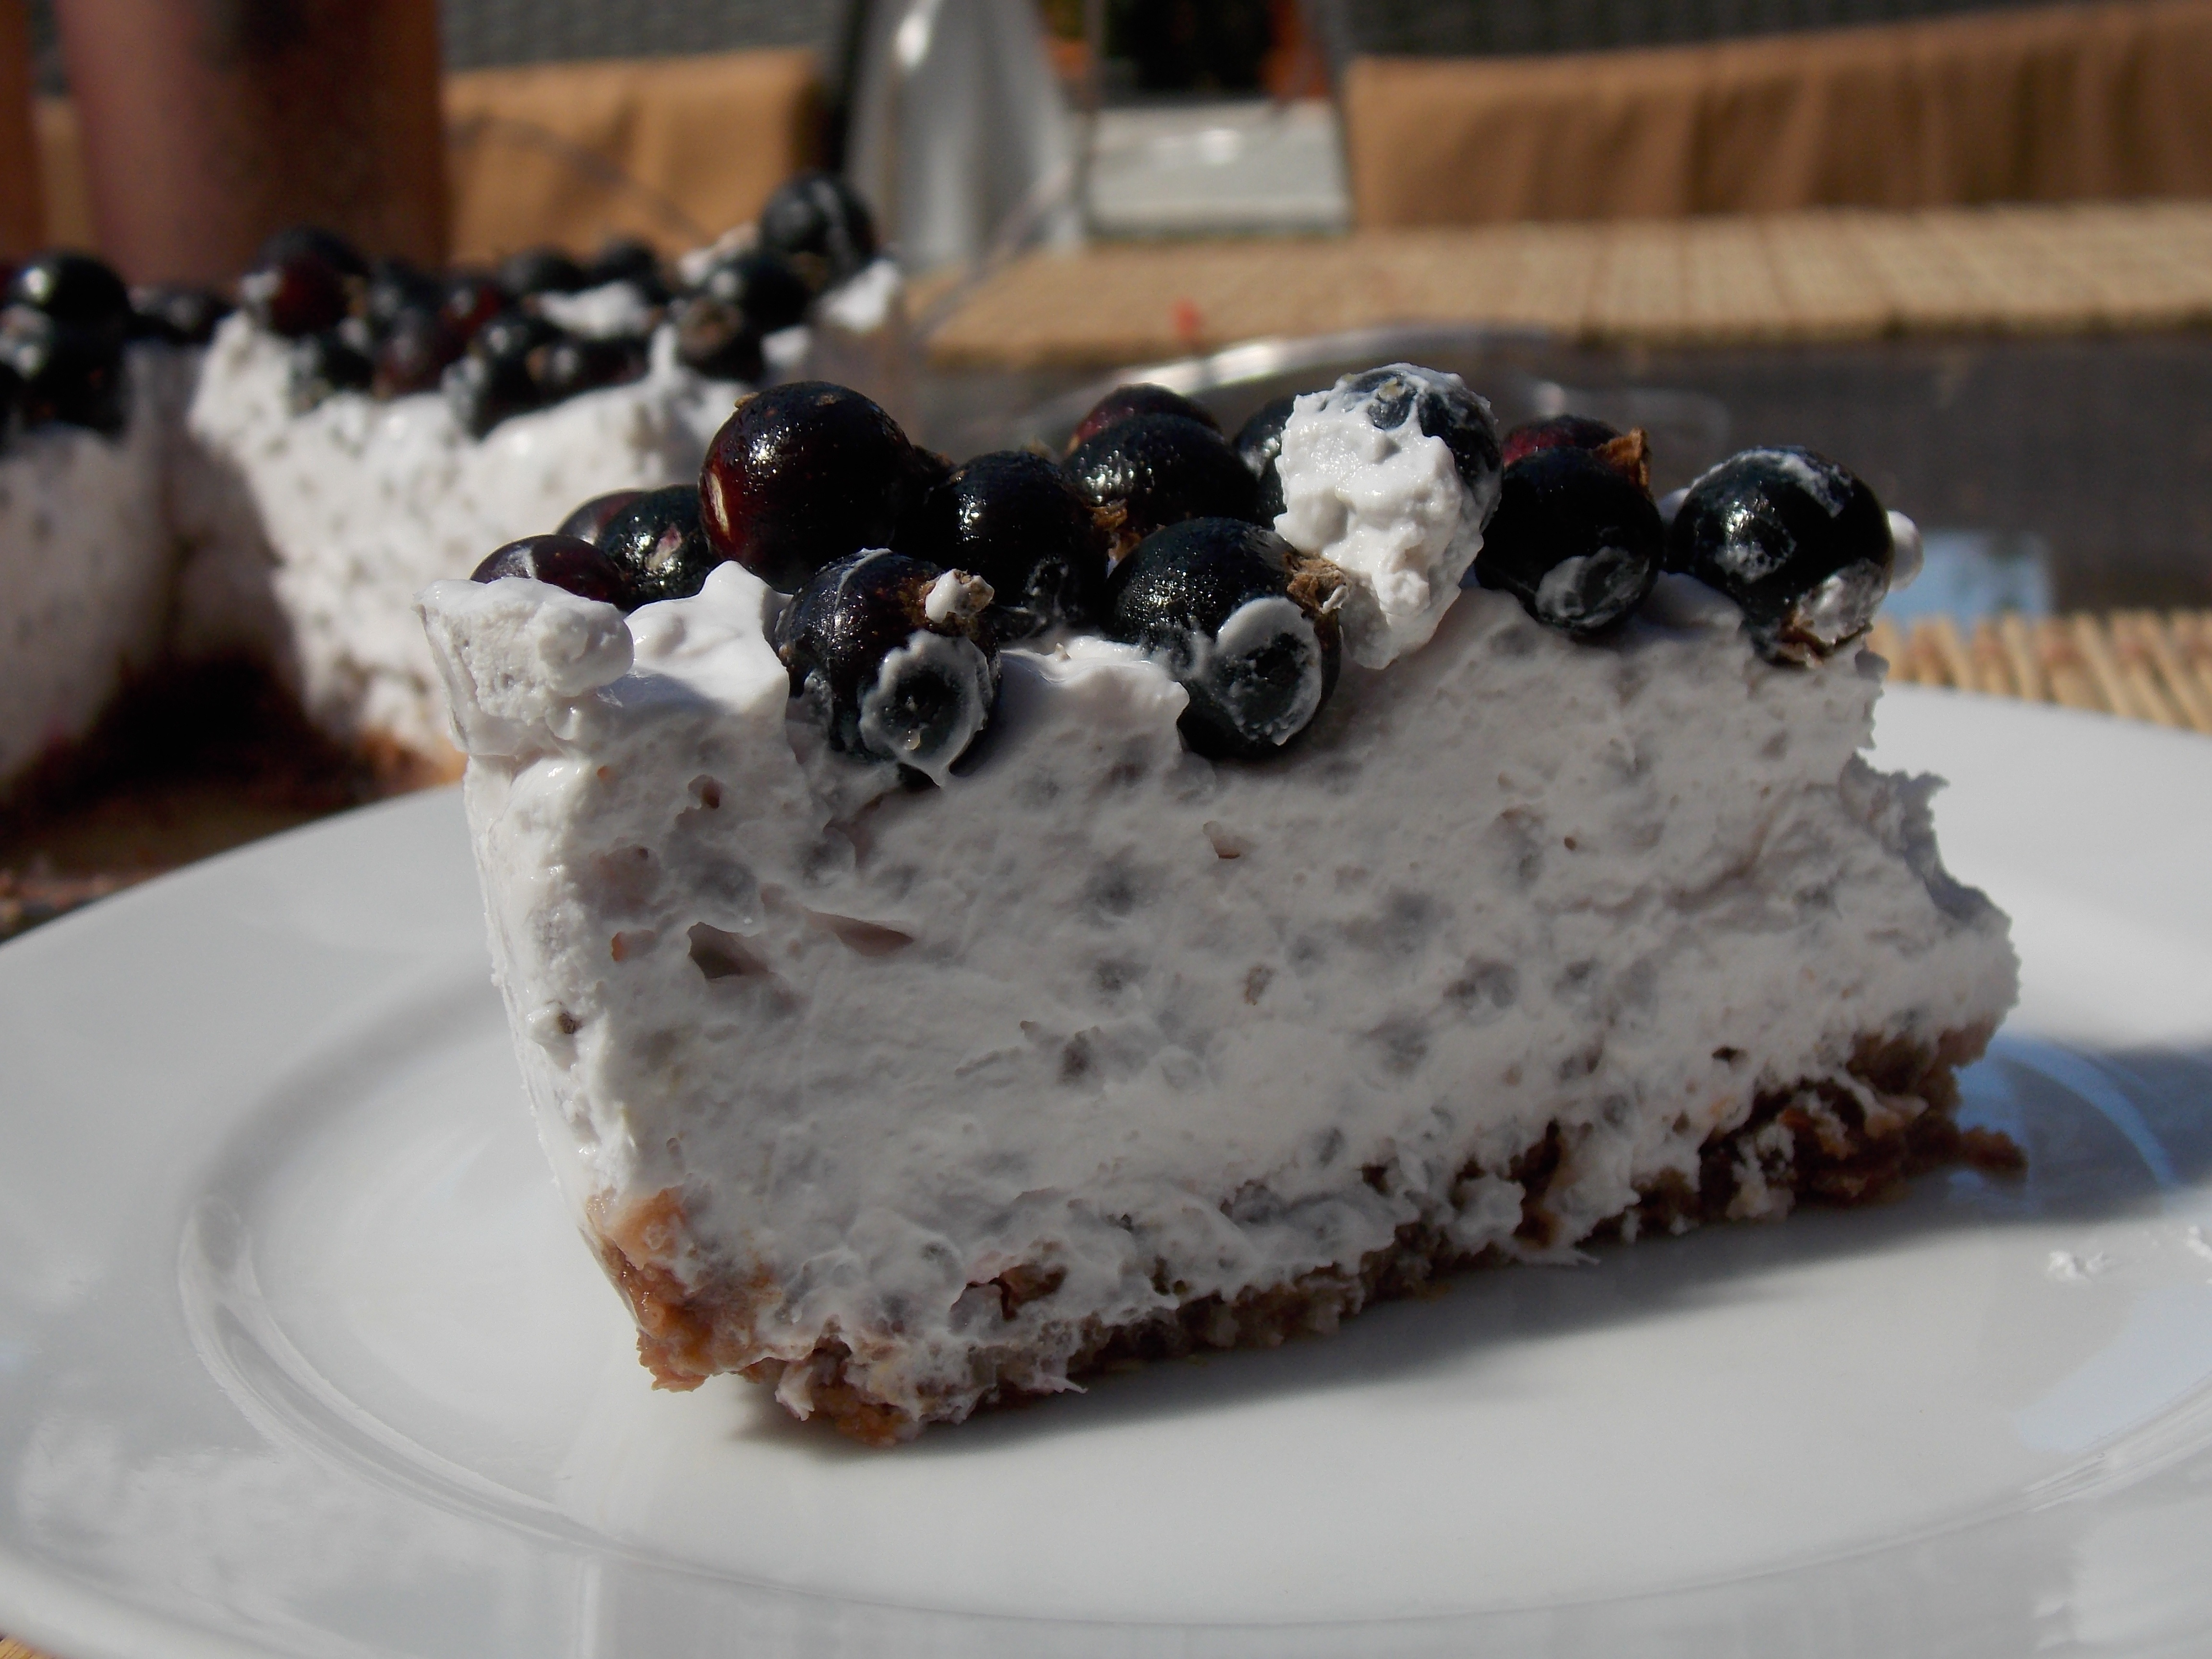
fruit, berry, summer, dish, meal, food, produce, fresh, breakfast, dessert, pie, whipped cream, cheesecake, flavor, currant, a cake, pavlova, semifreddo